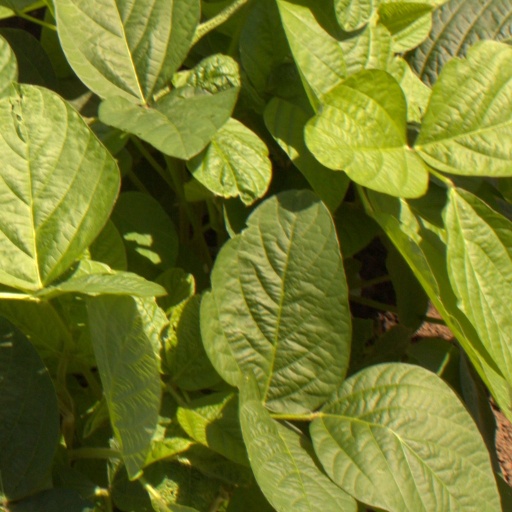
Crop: soybean